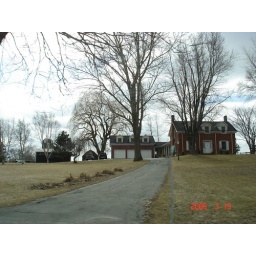
Beautiful houses by the lake 1